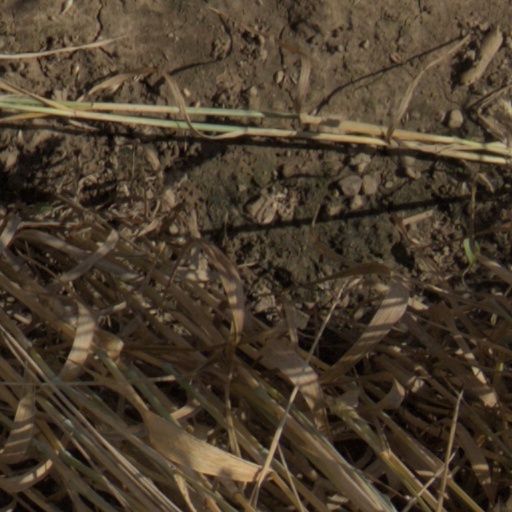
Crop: wheat